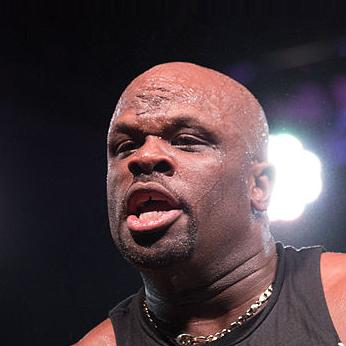
Age: 40